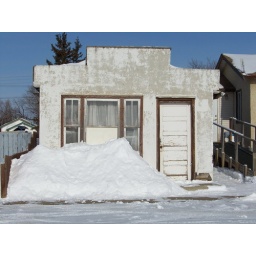
Old small house on snowy street in Radway Alberta 2009